Palace of Culture (Messina)

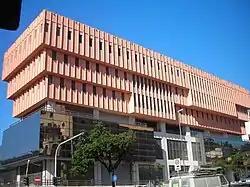

The Palace of culture of Messina, inaugurated to the public as "Palacultura Antonello da Messina", on 12 February 2010, is a multipurpose center located at No. 343 of Viale Boccetta in Messina.